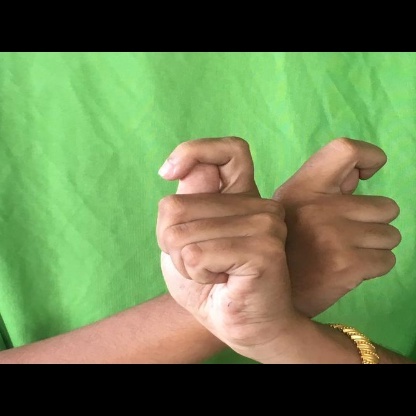
Mudra: Berunda